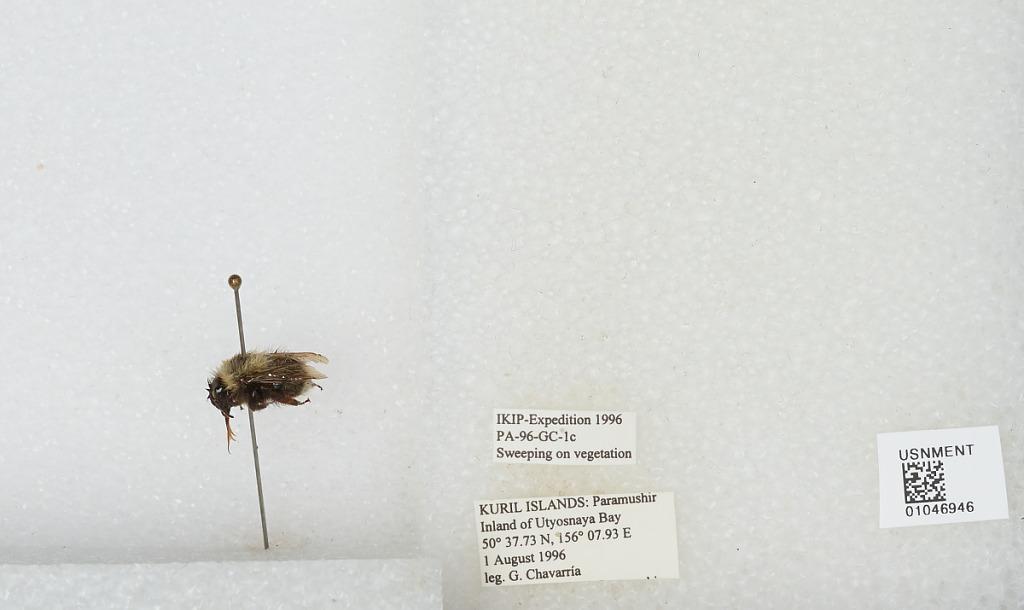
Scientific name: Bombus sp.
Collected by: G. Chavarria
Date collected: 1996-8-1
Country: Russia
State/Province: Sakhalin
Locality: Paramushir Island, inland Of Utyosnaya Bay, Kuril Islands
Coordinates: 50.6289, 156.132